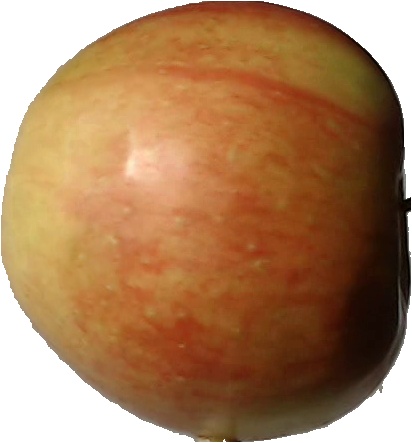
Label: apple_red_2